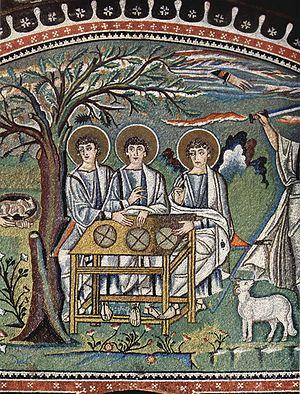
Le Chêne de Mambré est un chêne kermès d'une circonférence de 6,7 m. Il se trouve à Hirbet es-Sibte, à deux kilomètres au sud-ouest de Mambré près d'Hébron en Cisjordanie.